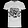
Label: T - shirt / top